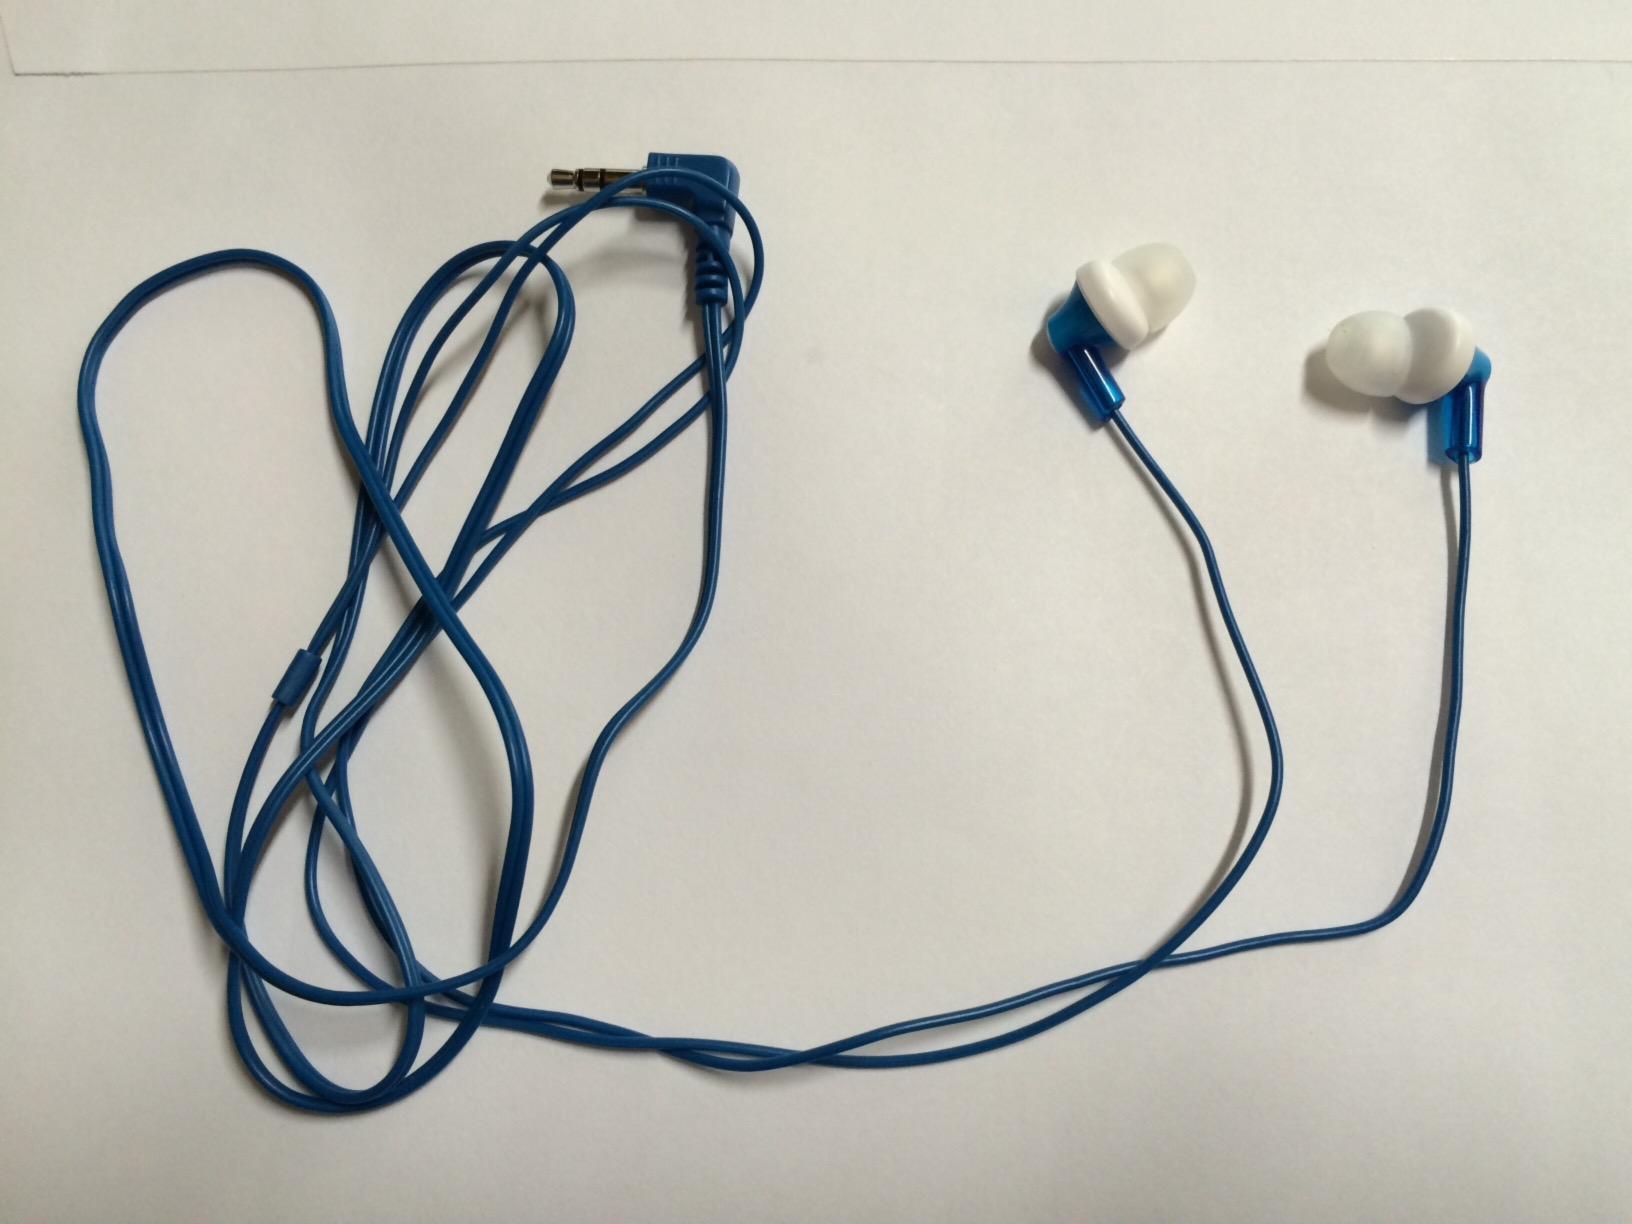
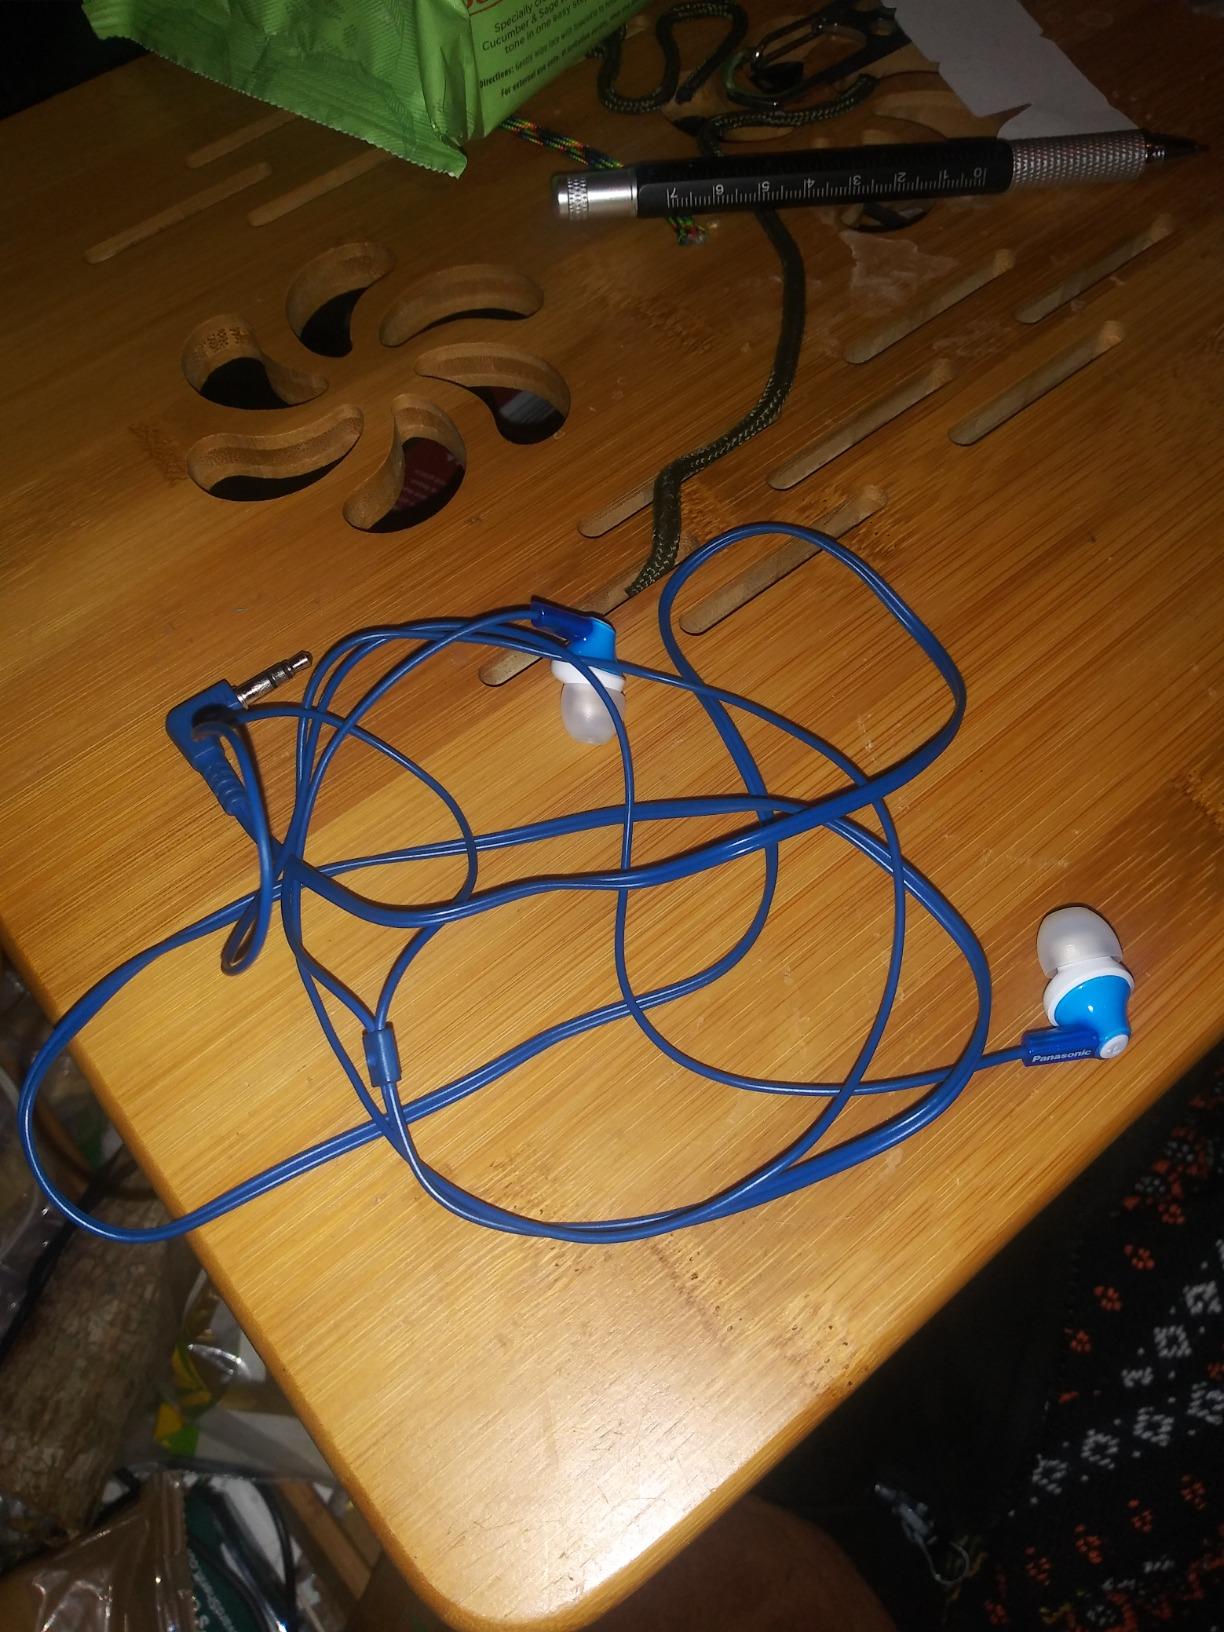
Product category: earbuds
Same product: yes